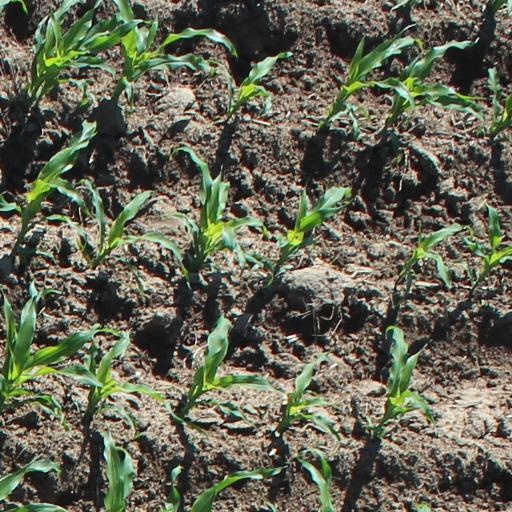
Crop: maize; corn